Great Beguinage, Sint-Amandsberg

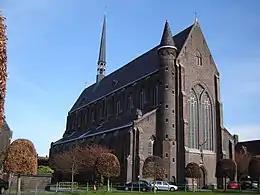
Its church

The Great Beguinage of Sint-Amandsberg is an eight-hectare beguinage in the Sint-Amandsberg suburb, just outside the centre of Ghent, Belgium. It was built between 1873 and 1874 on the abandonment of the Old St. Elizabeth Beguinage in the city centre. There is also a third beguinage in Ghent, that of Our-Lady Ter Hooyen.